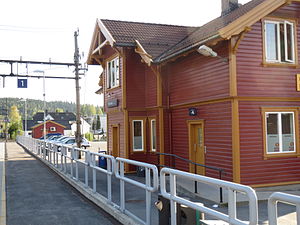
Vennesla Station
Vennesla Station.
Vennesla Station er en jernbanestation på Sørlandsbanen, der ligger ved Vikeland i Vennesla kommune i Vest-Agder fylke, omkring 15 km fra Kristiansand, i Norge.